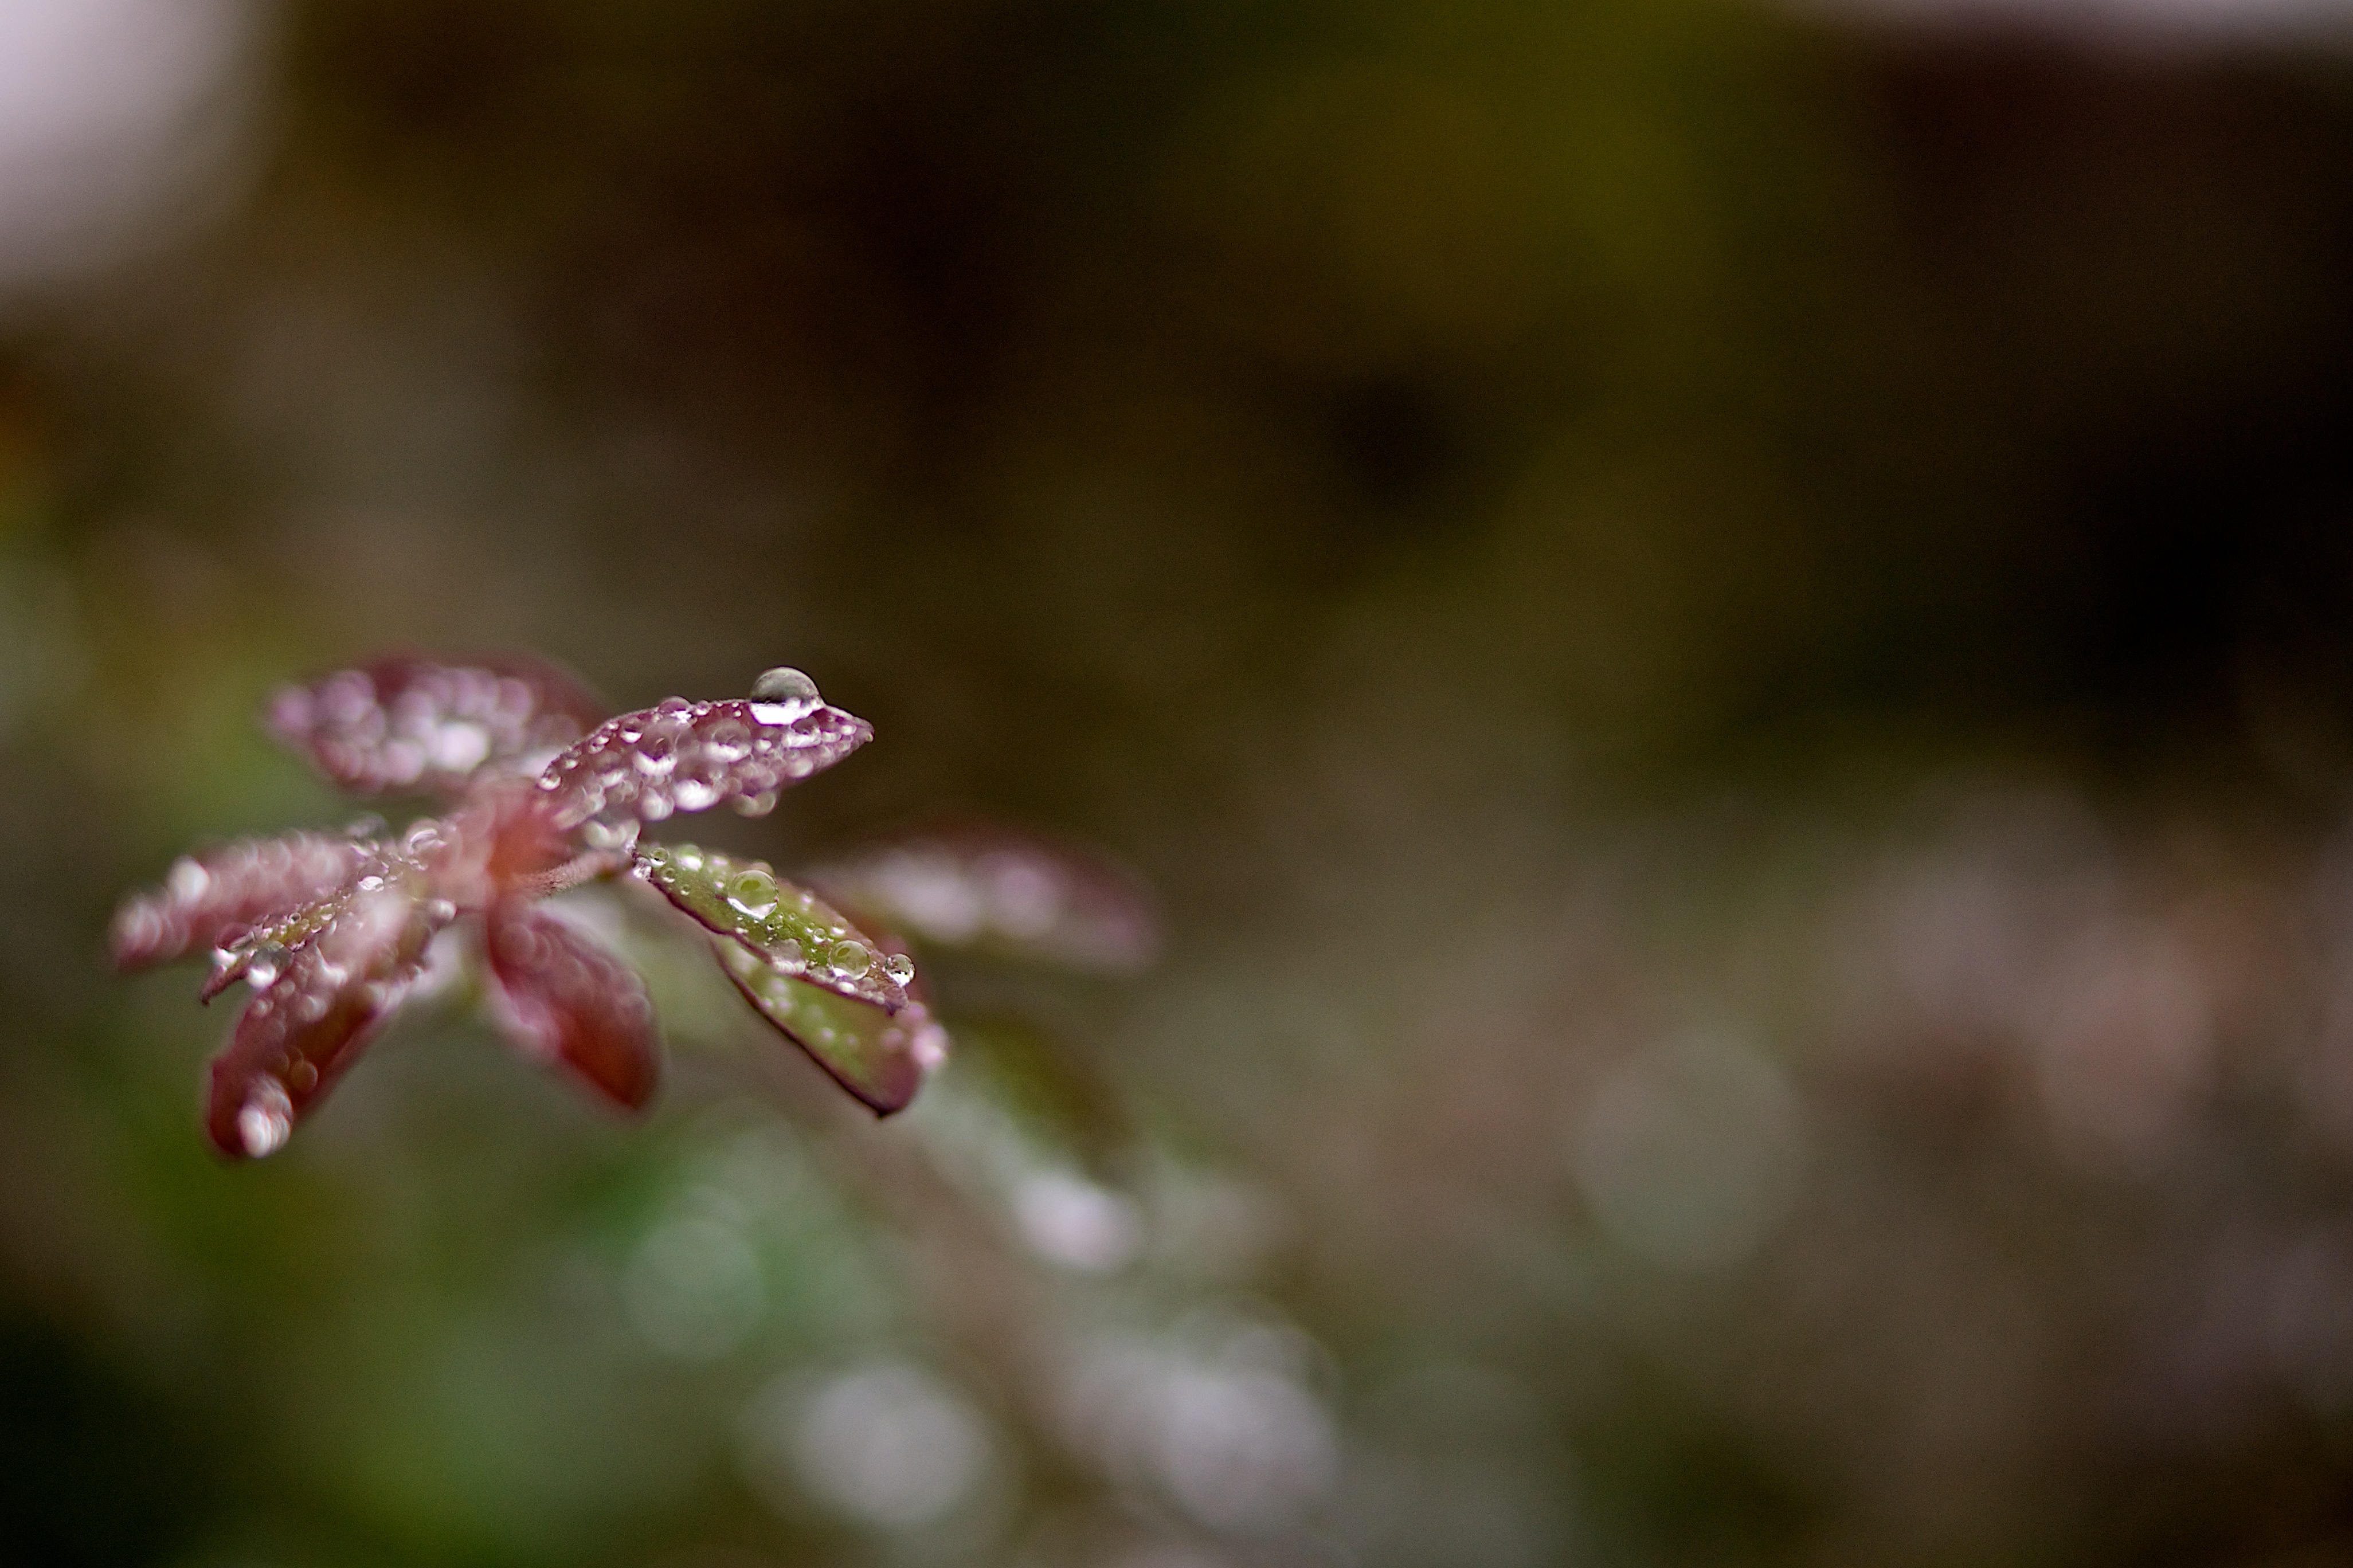
water, nature, branch, blossom, dew, bokeh, plant, photography, morning, leaf, flower, petal, green, autumn, botany, flora, wildflower, close up, 35mm, sony, dof, hss, moisture, apsley, a700, macro photography, morningdew, plant stem